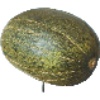
Label: melon_piel_de_sapo